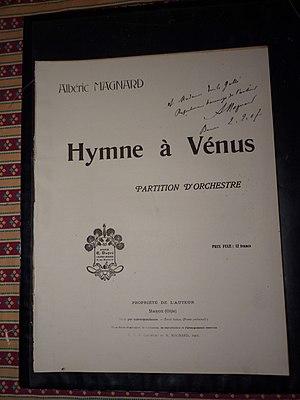
Partition dédicacée d'Albéric Magnard à la famille d'Emile Gallé.